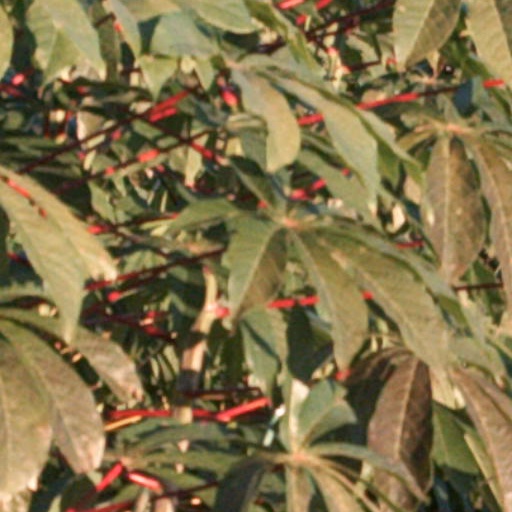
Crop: cassava